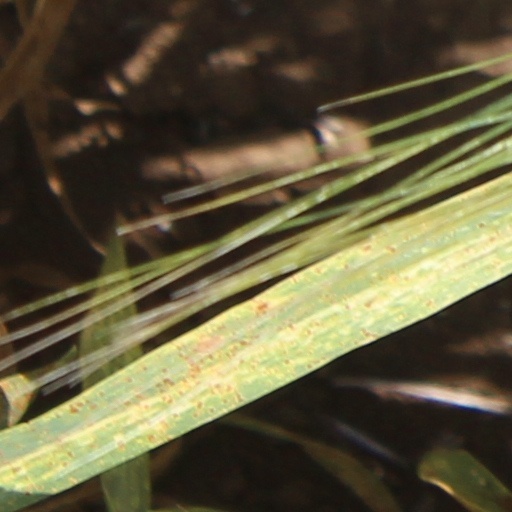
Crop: wheat